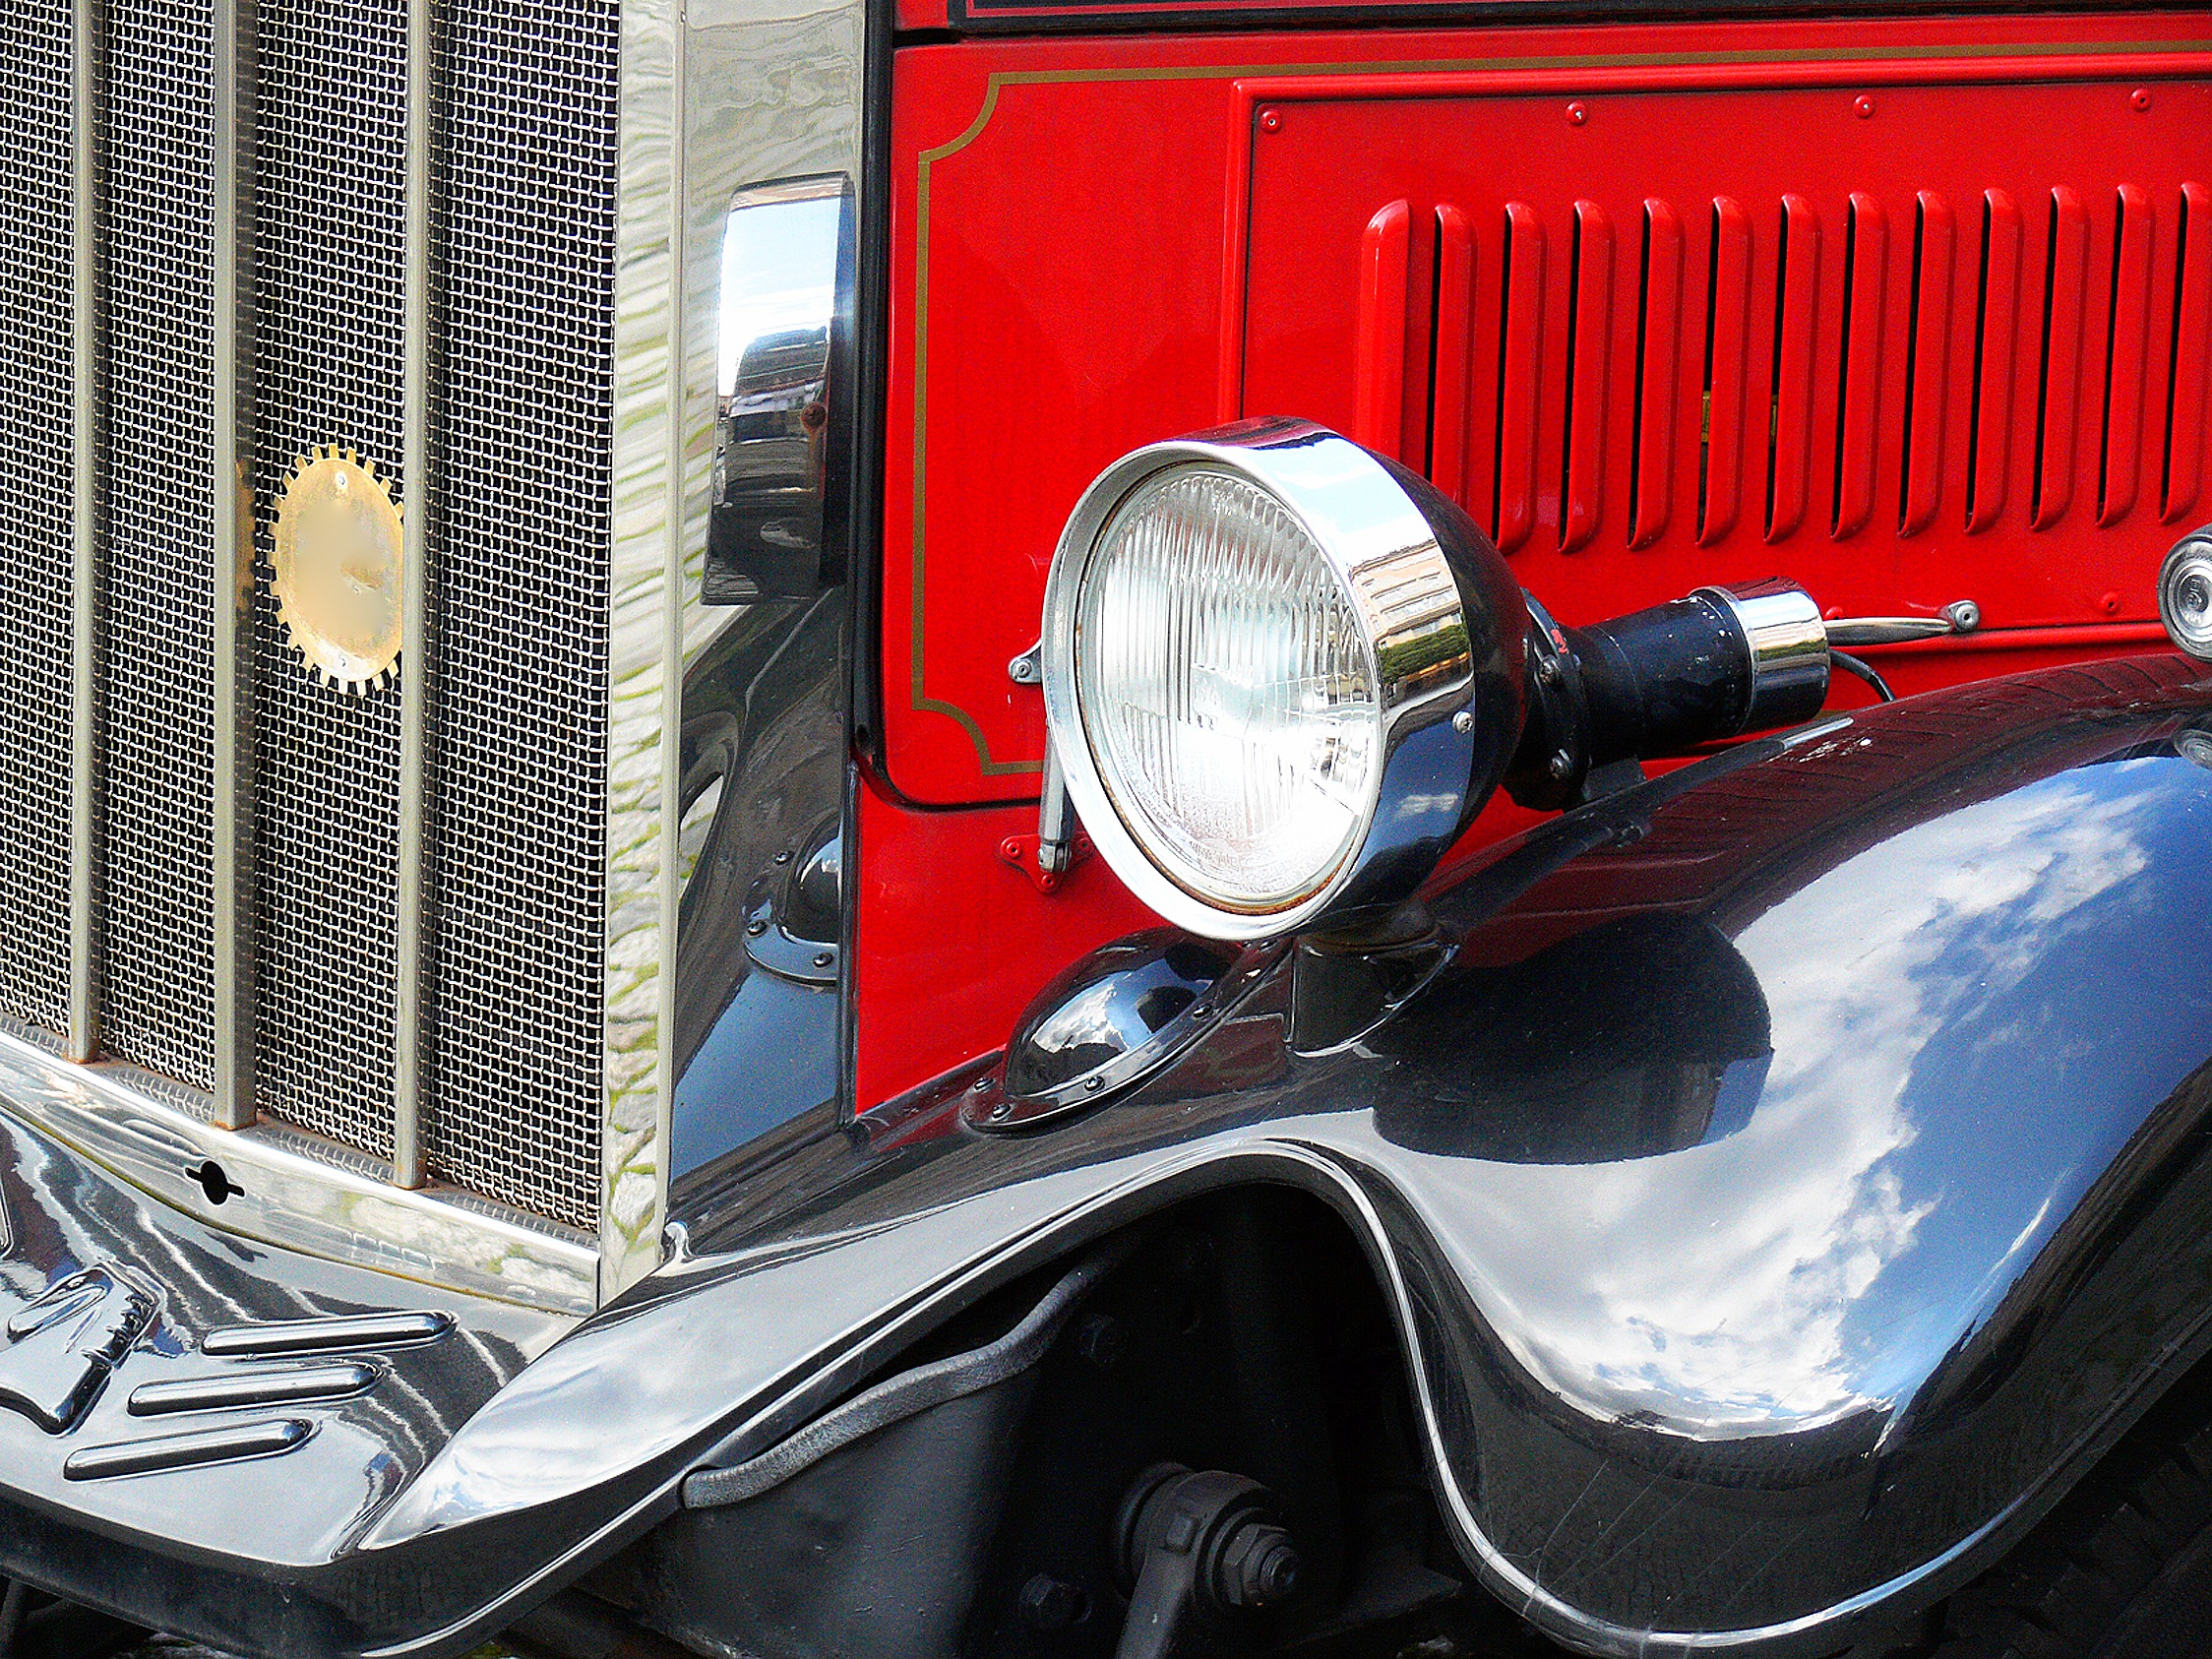
technology, traffic, car, wheel, vehicle, care, spotlight, sports car, motor vehicle, vintage car, bumper, engine, oldtimer, classic, past, pkw, rarity, collector, rarely, antique car, valuable, wertanlage, land vehicle, automobile make, automotive exterior, automotive design, value object